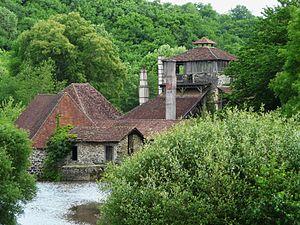
La forge de Savignac-Lédrier, Dordogne, France.